Question: Please indicate a possible affordance area of the hold_knife that can be used for holding
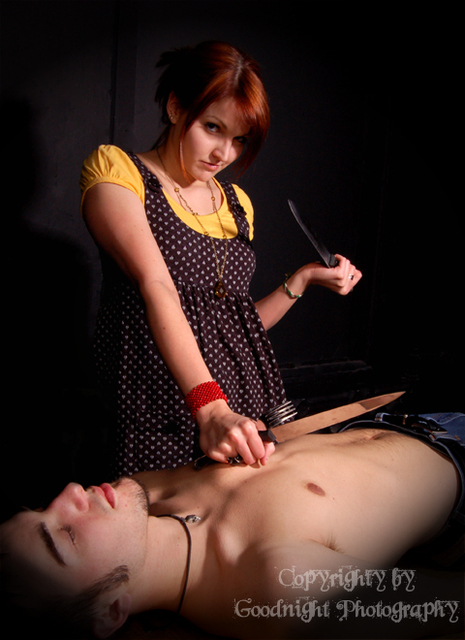
Answer: [325.433, 250.452, 357.157, 289.992]